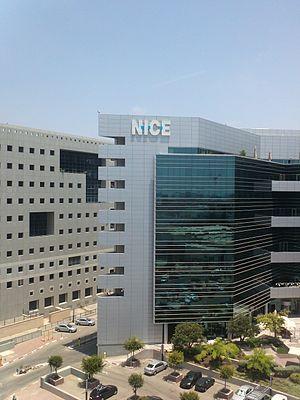
NICE Limited est une société israélienne spécialisée dans la surveillance des réseaux téléphoniques, par enregistrement et analyse des données qui y sont diffusées.